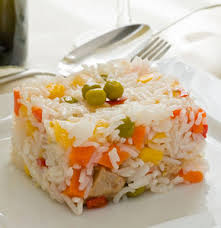
Yemek: pirinc_pilavi